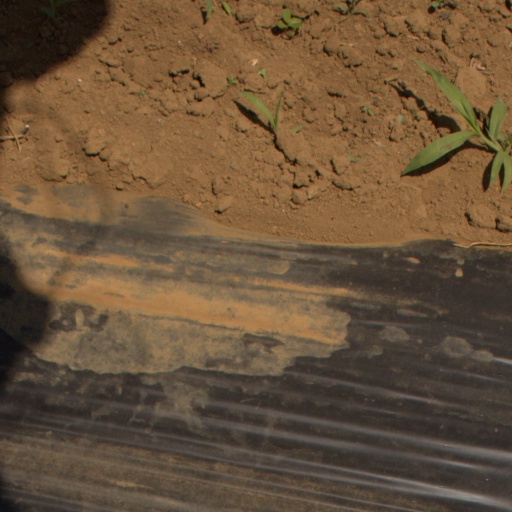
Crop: Jerusalem artichoke